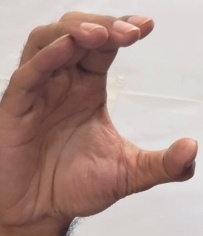
ASL sign: C